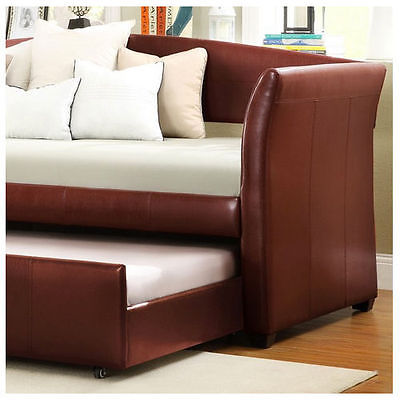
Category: sofa